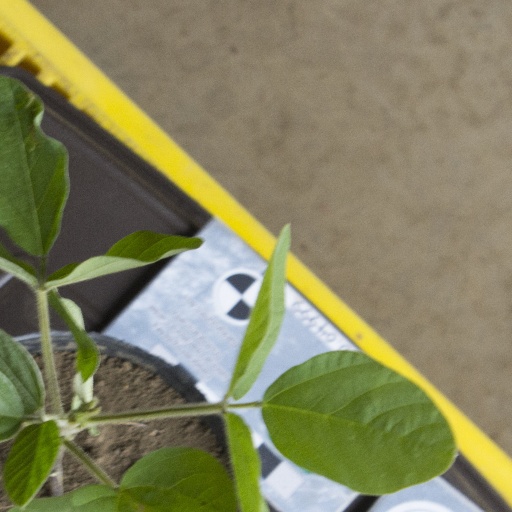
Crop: soybean